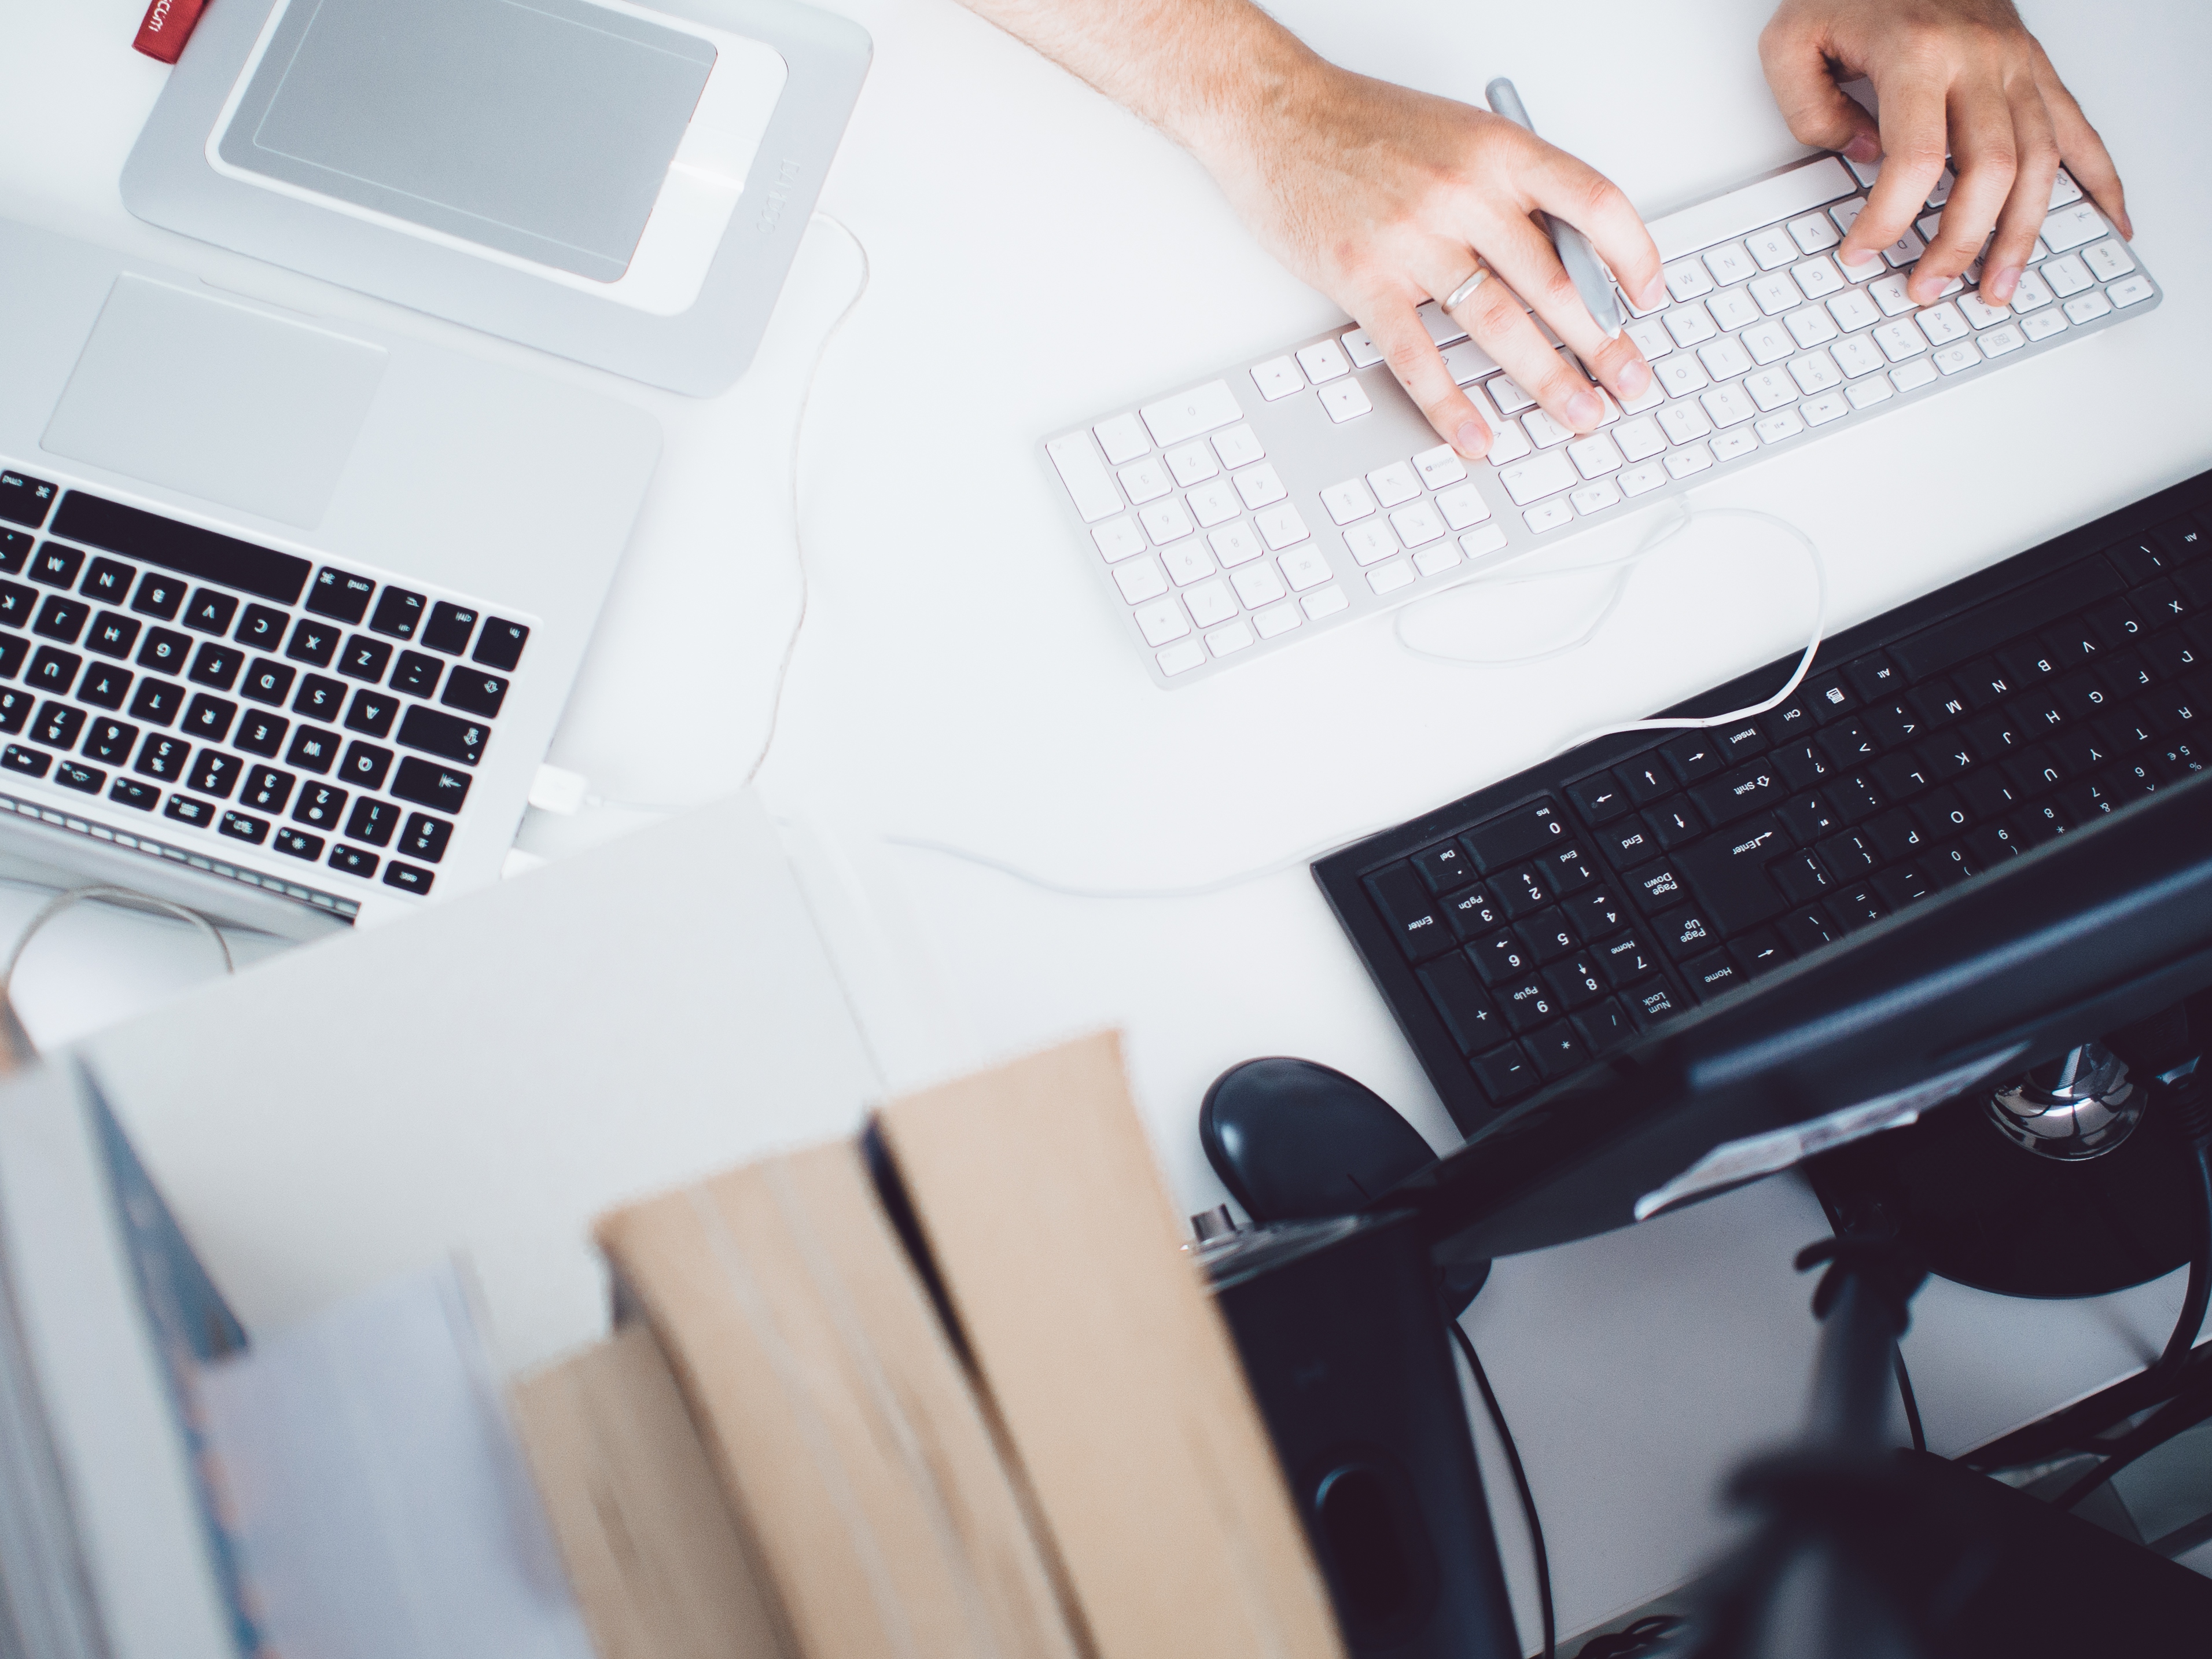
desk, product, electronic instrument, computer keyboard, office equipment, hand, font, technology, finger, electronic device, nail, furniture, space bar, musical instrument, wrist, computer desk, job